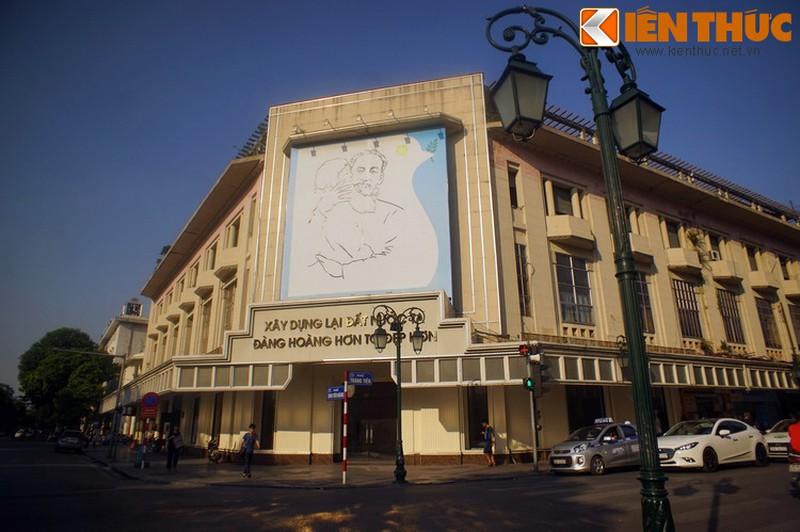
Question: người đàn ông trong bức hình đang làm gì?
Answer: ông ấy đang bế một bé gái